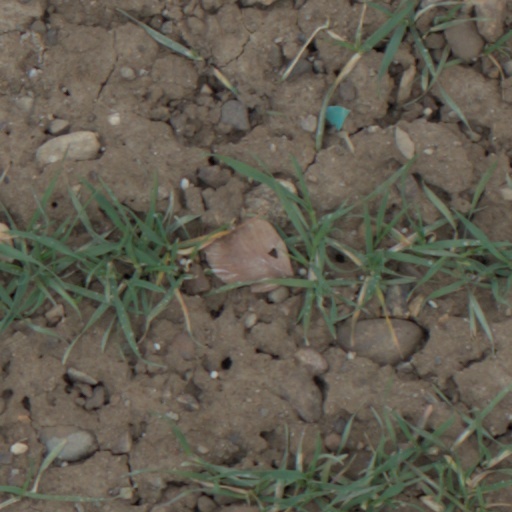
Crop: wheat